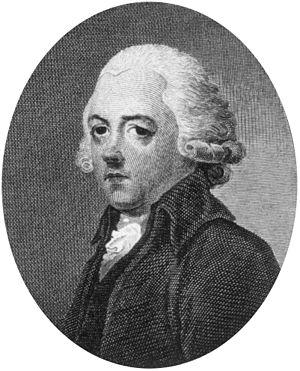
William Falconer, né le 21 février 1732 à Édimbourg et mort en décembre 1769, est un poète écossais.
William Falconer est un médecin britannique né à Chester en 1744 et mort en 1824.